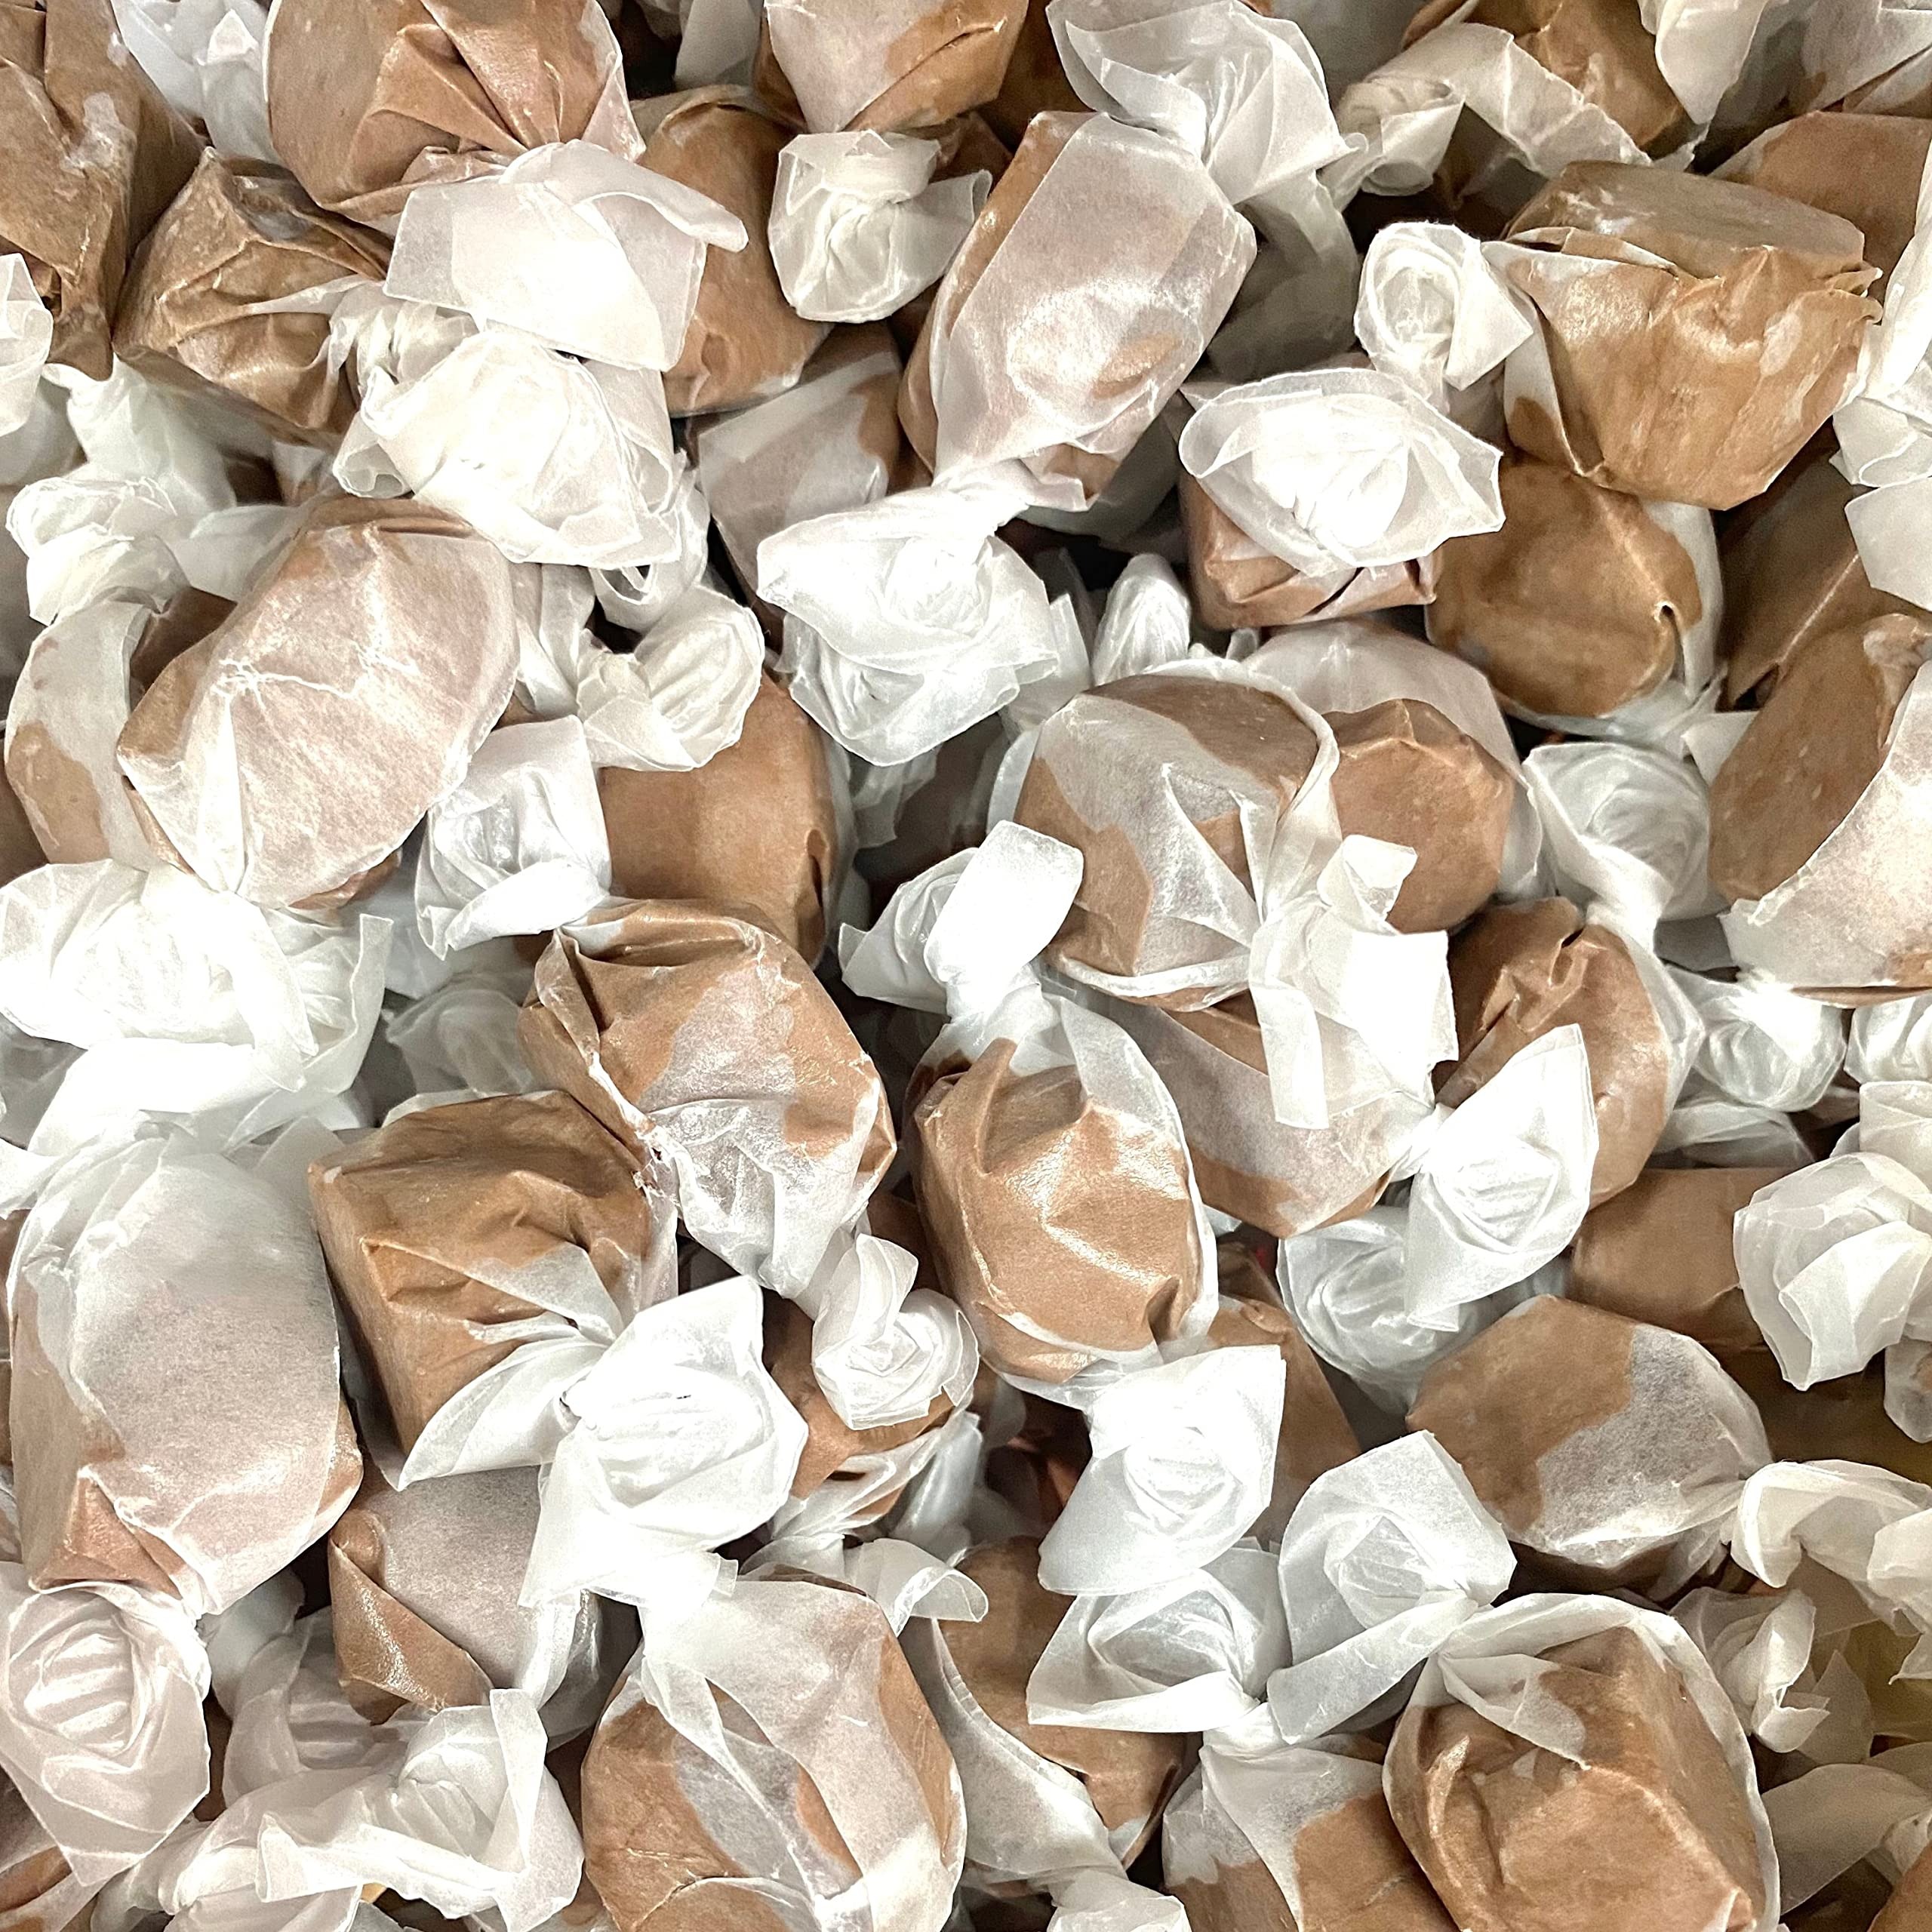
Item Name: All City Candy Salt Water Taffy 1lb Bulk Bags (Chocolate)
Value: 16.0
Unit: Ounce

Price: 21.25